COVID-19 pandemic in Italy

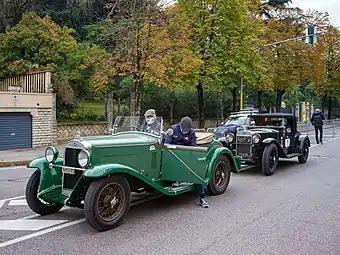
Masked participants in the 2020 edition of the Mille Miglia road race in Brescia

Subsequent to the imposing of the national lockdown, there were protests in some Italian prisons, with fourteen deaths among Modena, Bologna and Foggia's penitentiary.